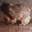
Label: frog